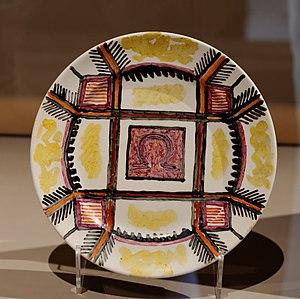
Assiette avec design géométrique. Omega Workshops, vers 1913. Attribué à Duncan Grant (1885-1978) ou Roger Fry (1866-1934). Courtauld Institute of Art
Les Omega Workshops, ou ateliers Omega, étaient une entreprise fondée en 1913 par plusieurs membres du Bloomsbury Group. Le siège se trouvait au 33, Fitzroy Square à Londres, dans le quartier de Fitzrovia. La société fabriquait des objets d'artisanat et de décoration.